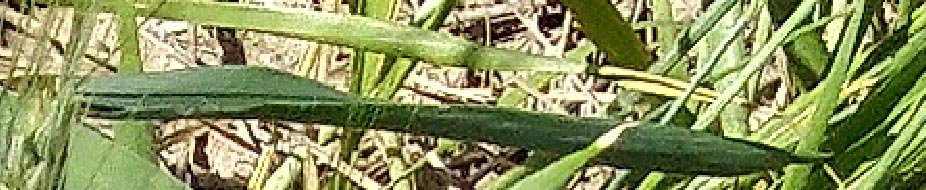
Label: Wheat___Healthy